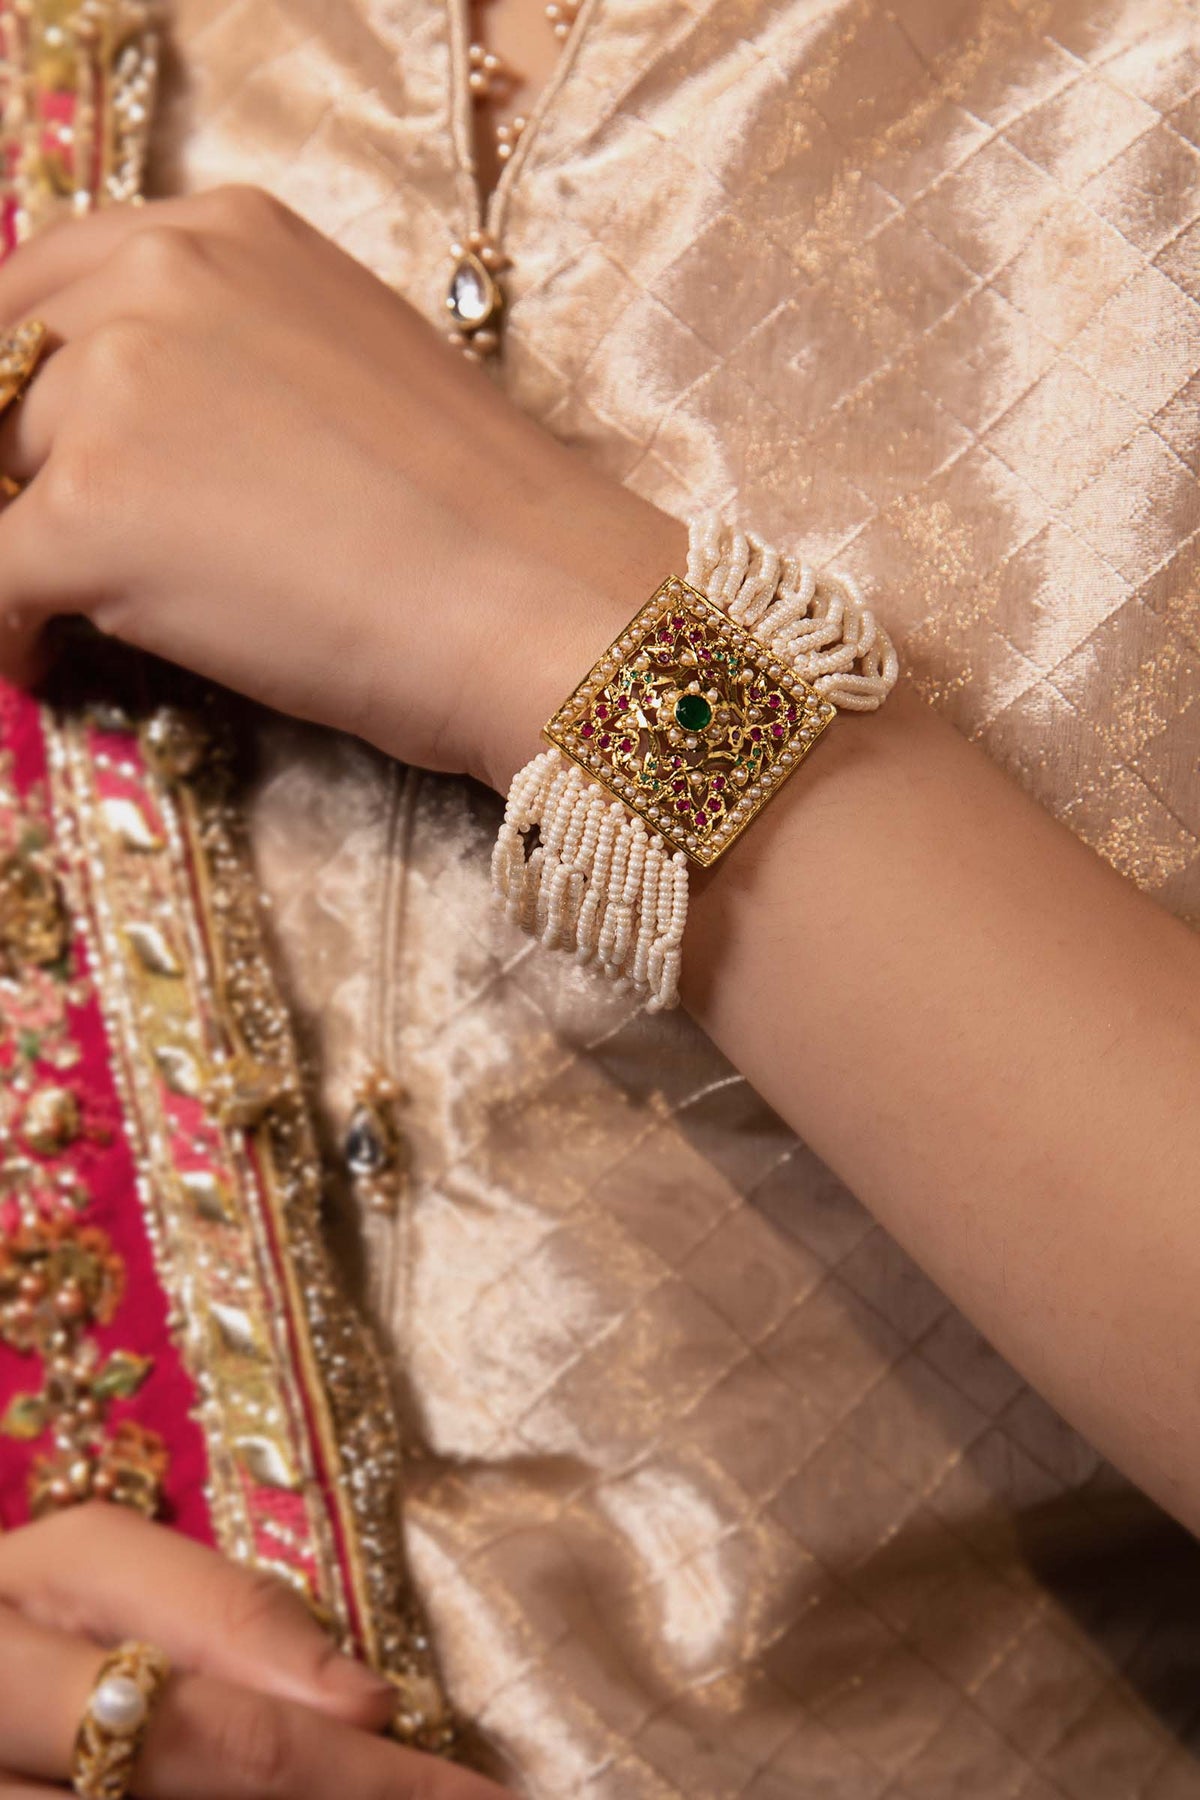
gold kundan bracelet